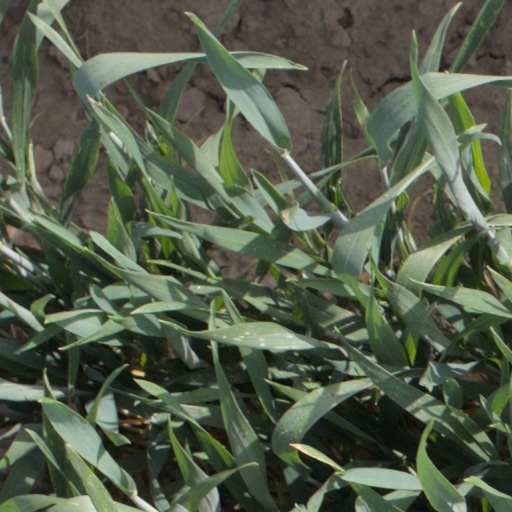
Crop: wheat